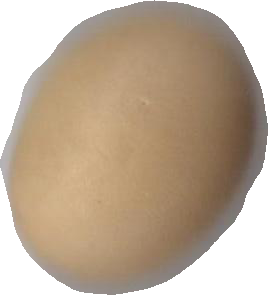
Variety: Dega